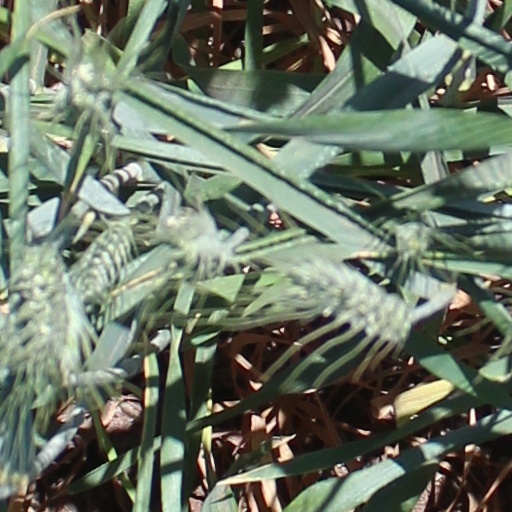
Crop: wheat